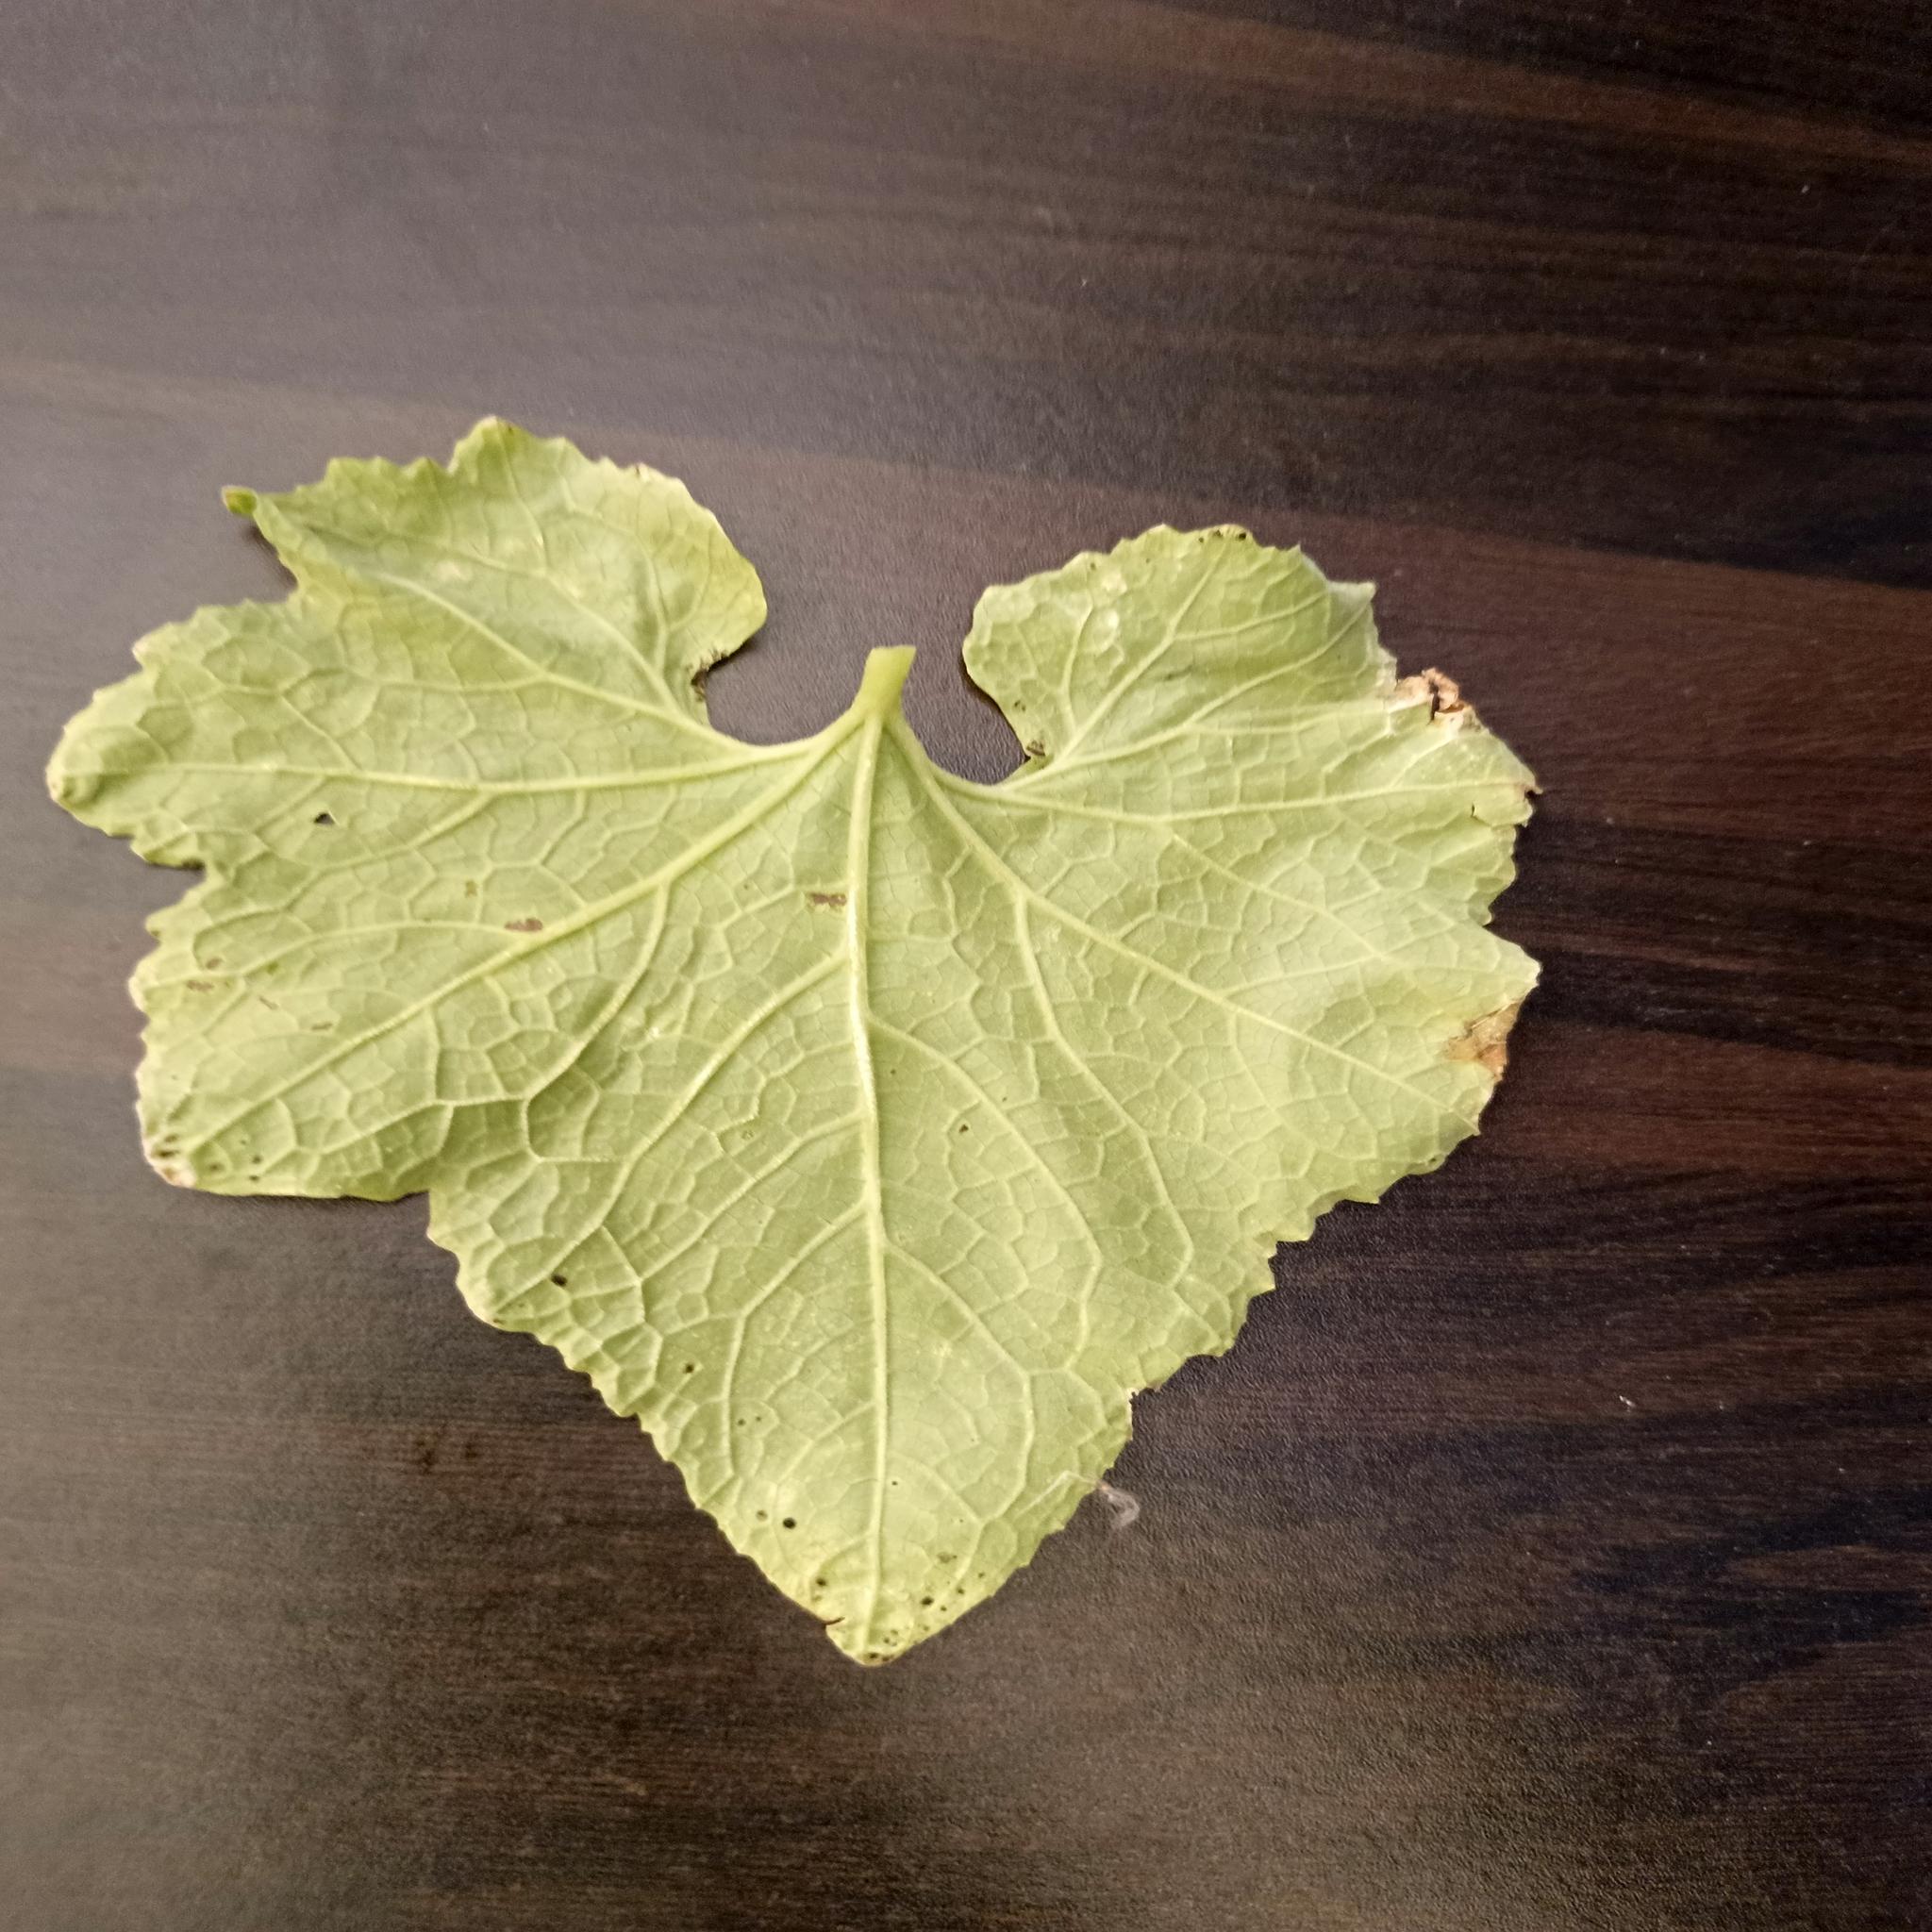
Label: Downy mildew